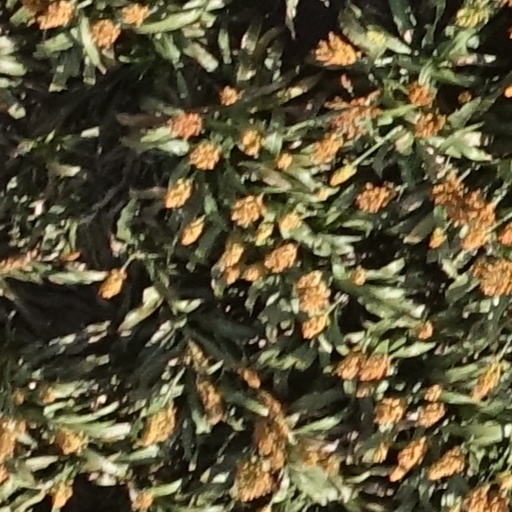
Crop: sorghum